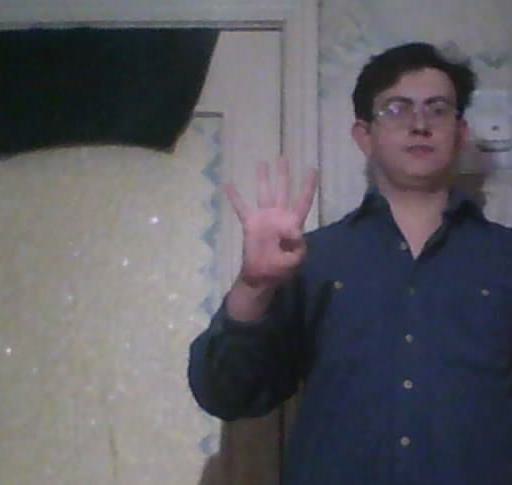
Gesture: four